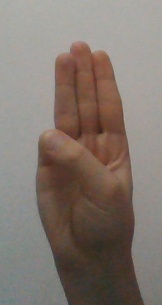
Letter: thaa